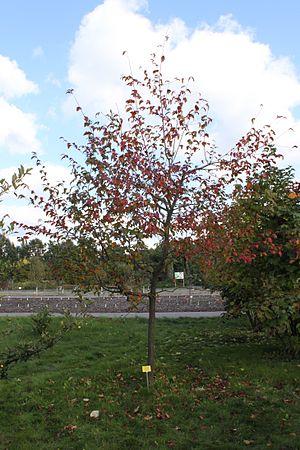
Marian Raciborski, né le 16 septembre 1863 à Brzóstowa près de Ćmielów et décédé le 17 mars 1917 à Zakopane au sud de la Pologne, est un botaniste, collecteur et paléontologue polonais.